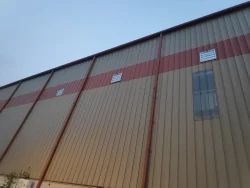
Label: Industrial_Shed_Construction